Introduction of species to Mana Island

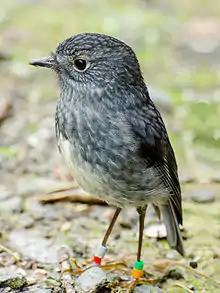
A North Island robin

The South Island takahē was introduced to Mana in 1987. A male kiwi (a hybrid little spotted and Okarito) was released on Mana in October 1992. A female little spotted kiwi was released in June 1994. No successful breeding occurred and the female is thought to have died in 1998. The male was translocated to Allports Island in 2006. The Kiwi Recovery Group has recommended that Okarito kiwi be released on Mana in the future.